Furuset

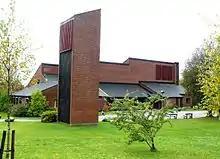
Furuset Church

Furuset is residential and suburban area, situated in the northeast of Oslo, Norway. It was a separate borough of Oslo up to January 1, 2004, when it became part of the new borough of Alna. Furuset is a suburb in eastern Groruddalen, consisting of both residential blocks and houses.